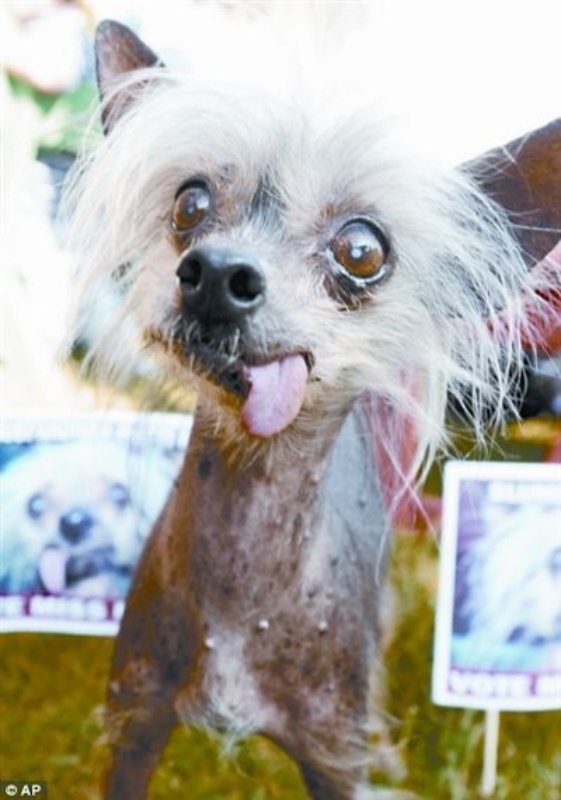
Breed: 234-n000093-Chinese_Crested_Dog